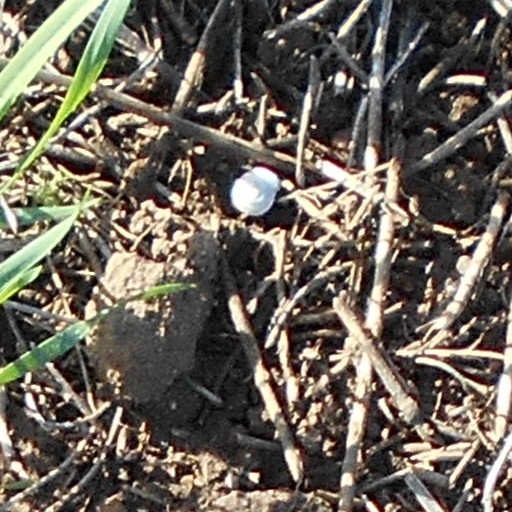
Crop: wheat